Robert William Johnstone

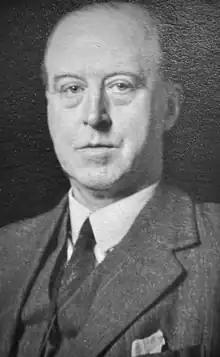

Robert William Johnstone (11 August 1879– 27 November 1969) was a Scottish obstetrician and gynaecologist. For some 20 years he was Professor of Midwifery and Gynaecology at the University of Edinburgh. He was a founding Fellow and subsequently vice-president of the Royal College of Obstetricians and Gynaecologists. He served as president of the Royal College of Surgeons of Edinburgh from 1943 to 1945.